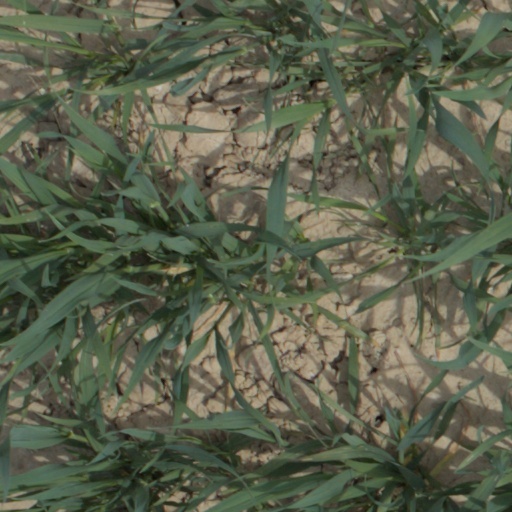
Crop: wheat